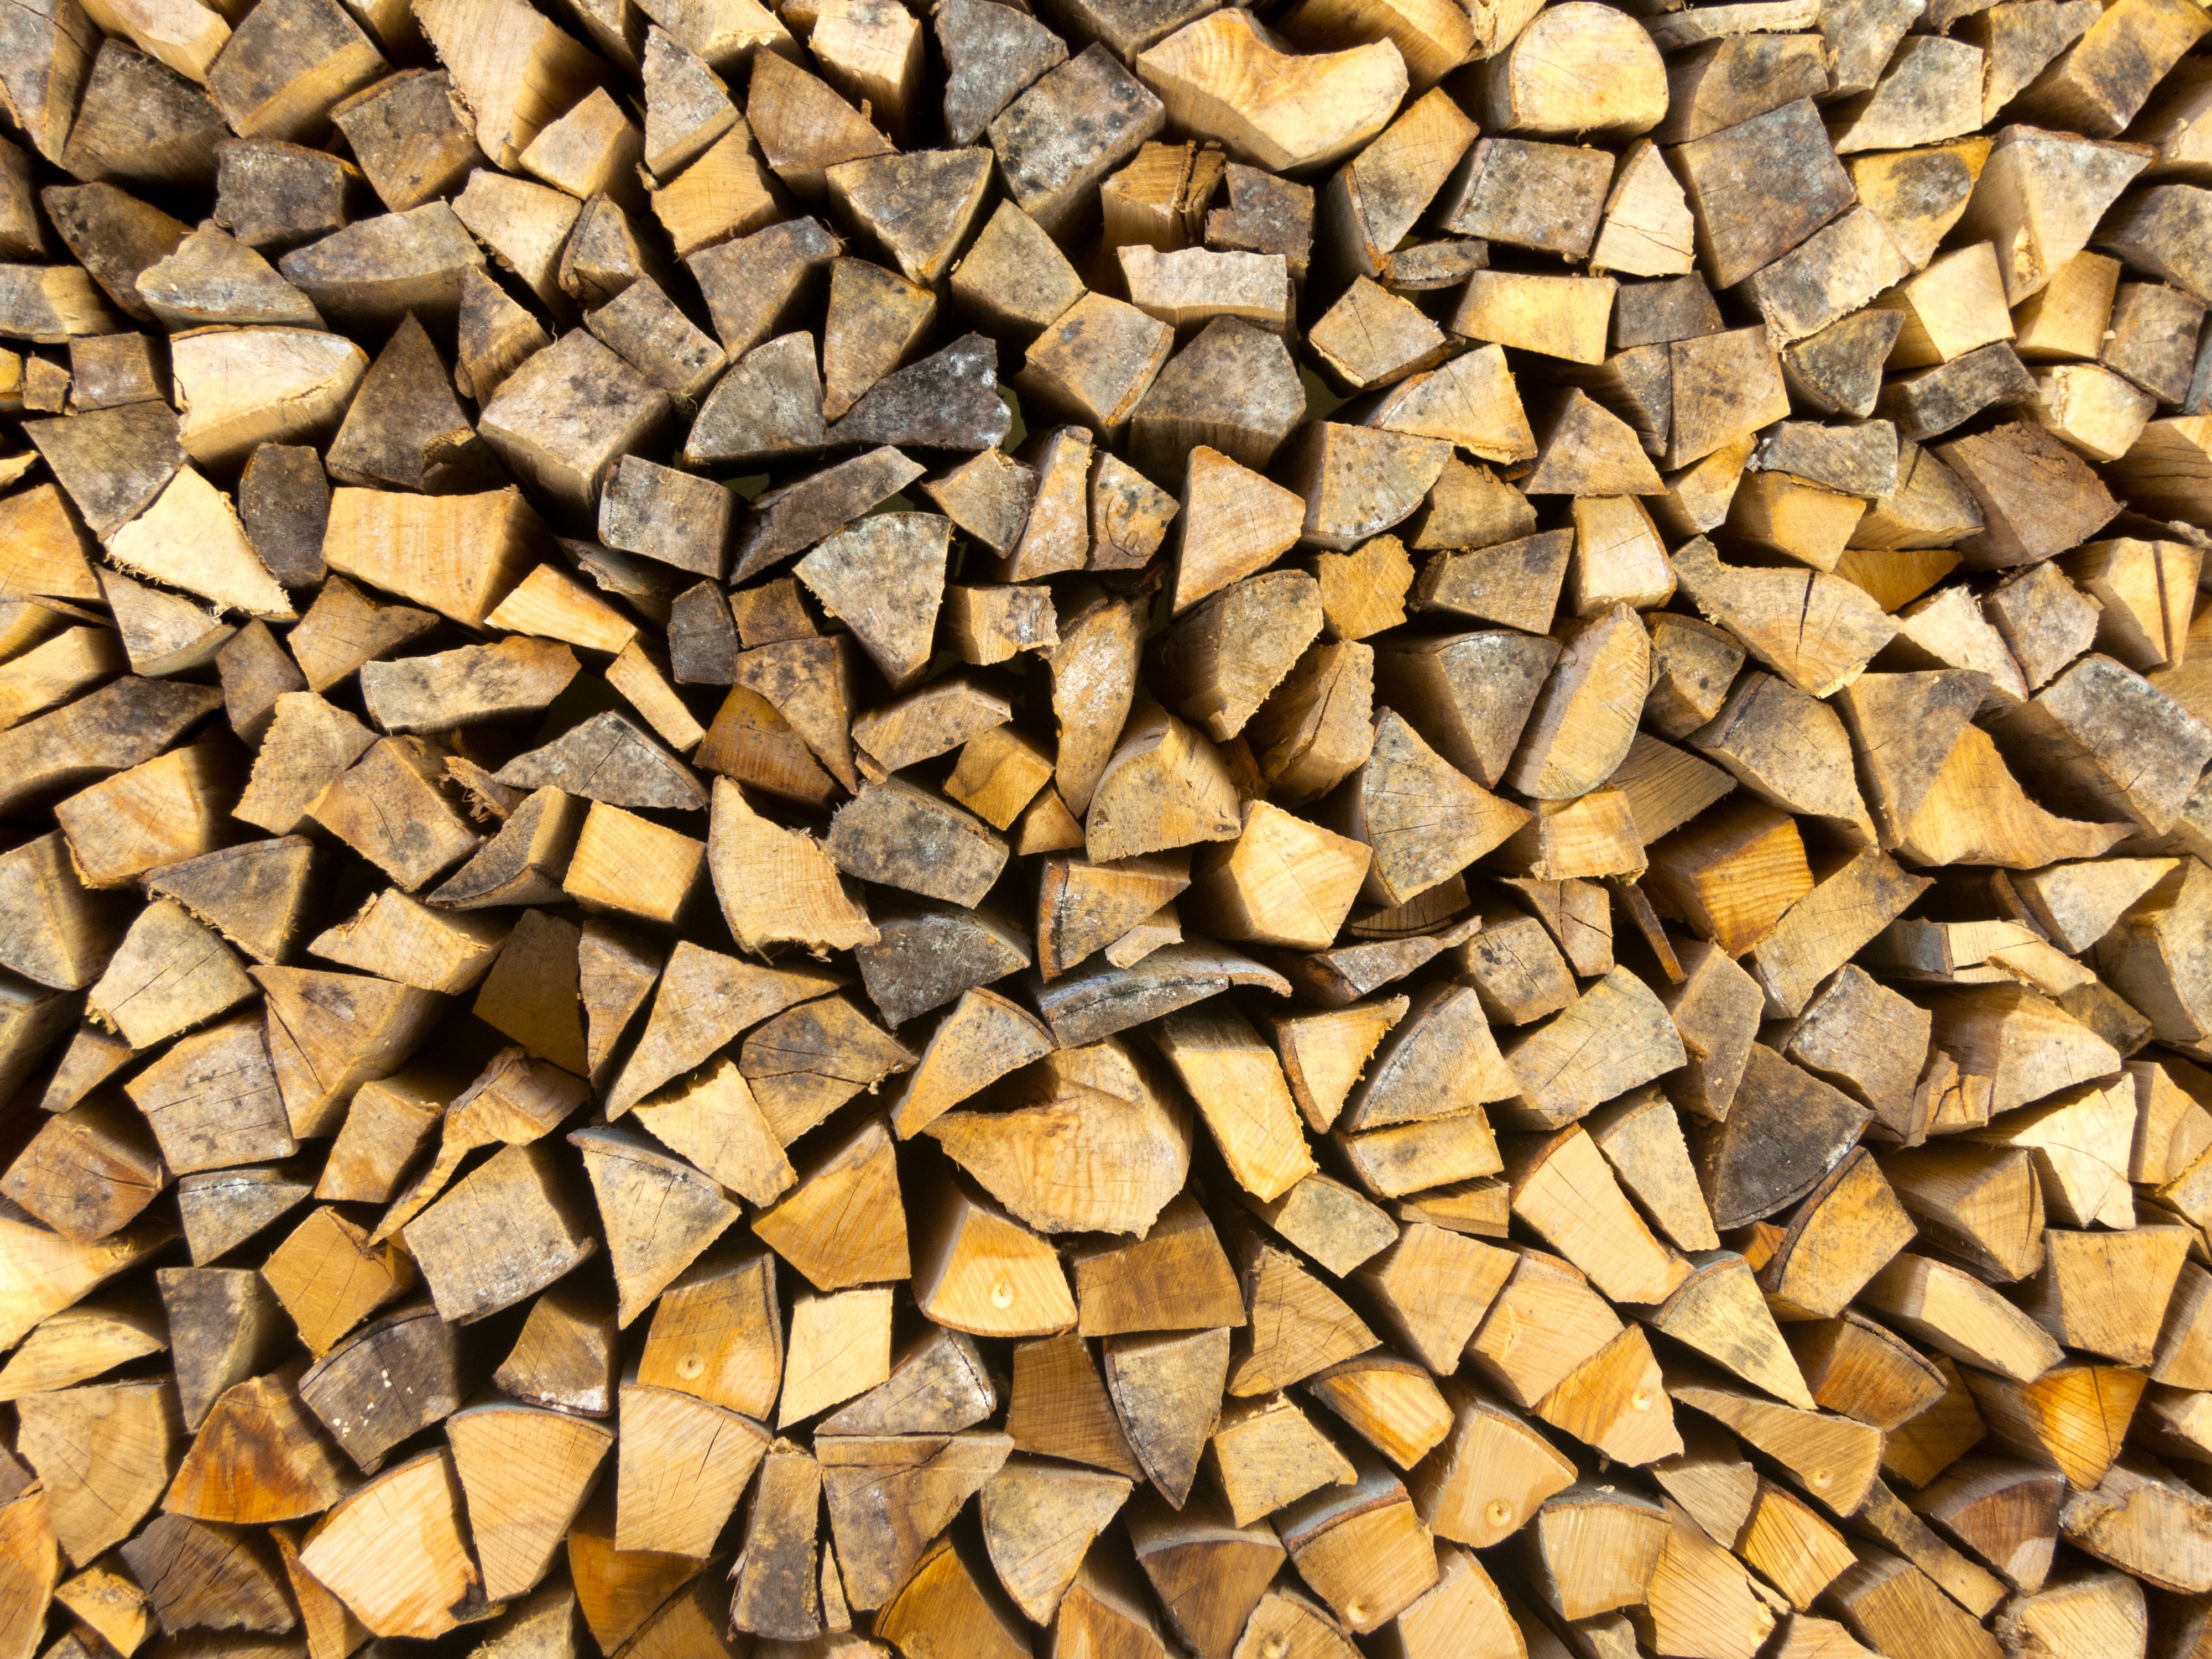
rock, wood, texture, floor, trunk, chopped, natural, soil, stone wall, lumber, material, cut, rubble, gravel, wooden, chop, flooring